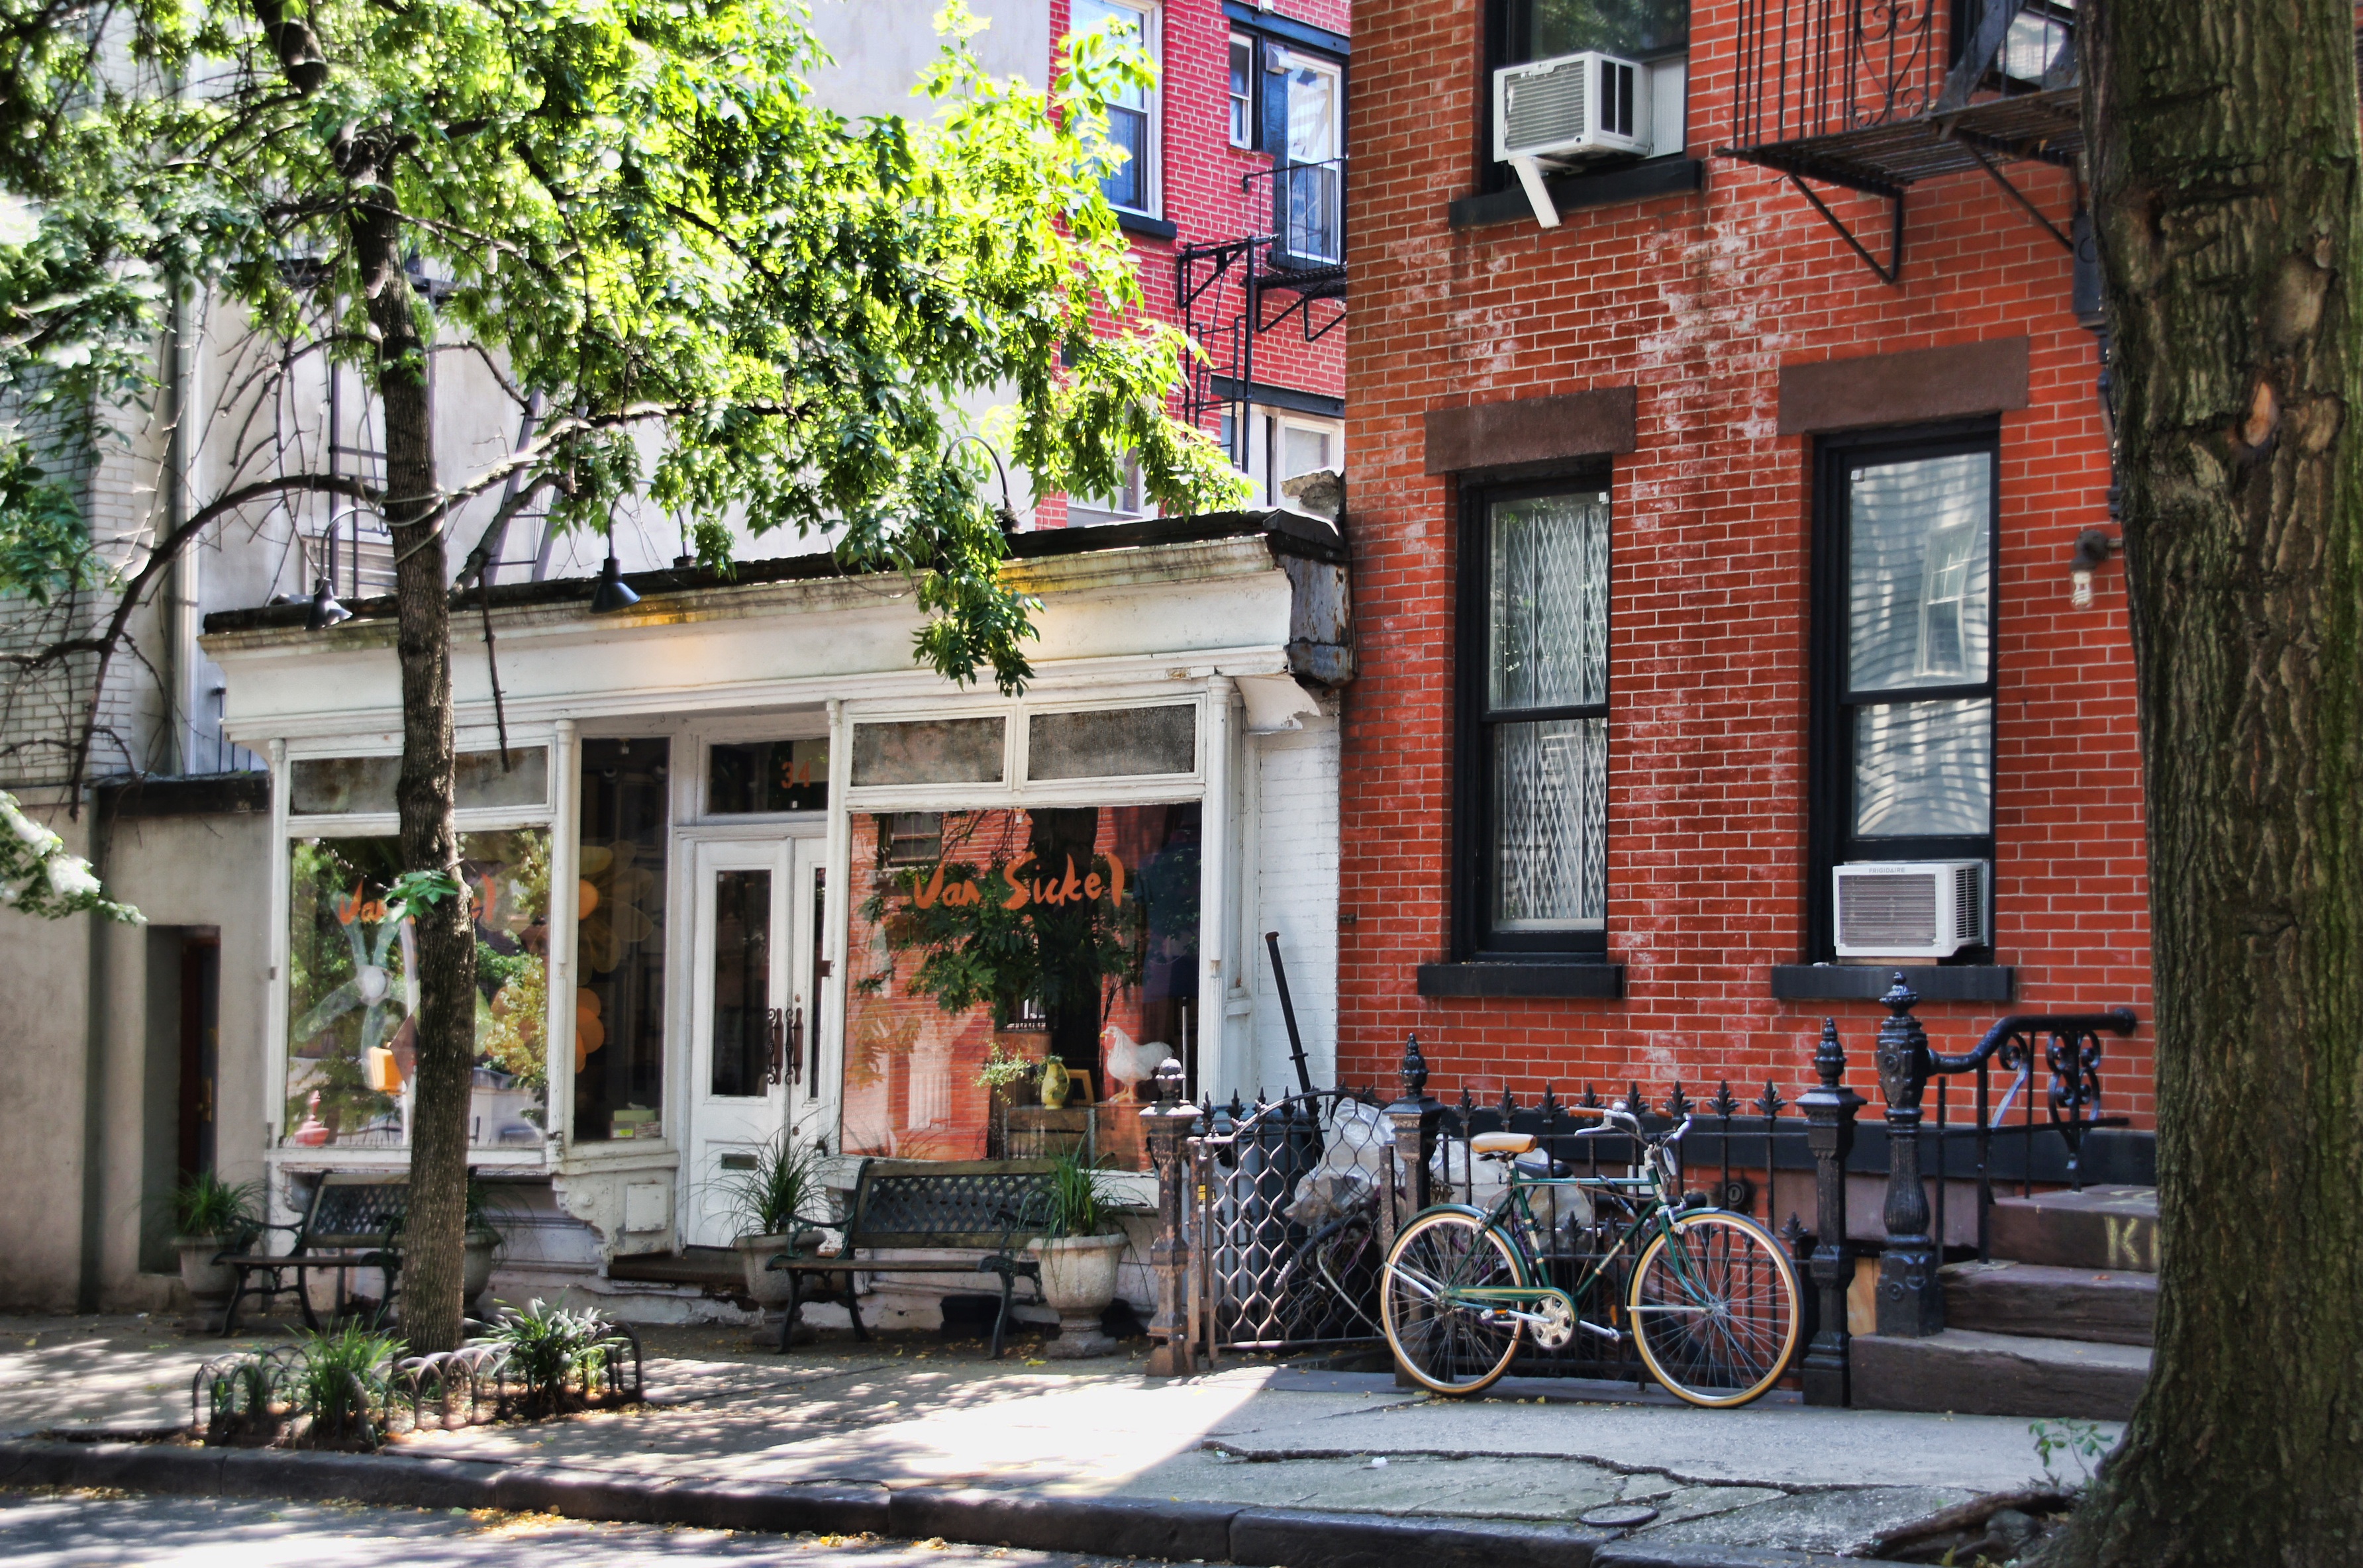
architecture, road, street, house, town, building, alley, home, new york, manhattan, village, cottage, america, facade, tourism, courtyard, infrastructure, estate, neighbourhood, urban area, residential area, human settlement